Sky position (RA, Dec in degrees): 141.771, 6.183
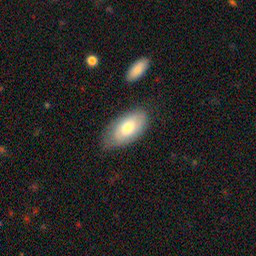
Galaxy morphology: In-between Round Smooth Galaxies